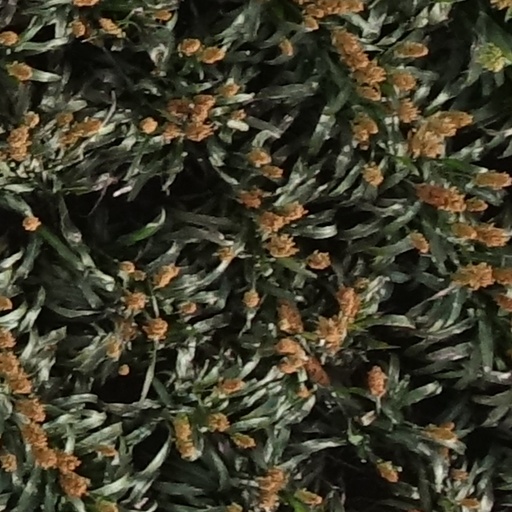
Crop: sorghum